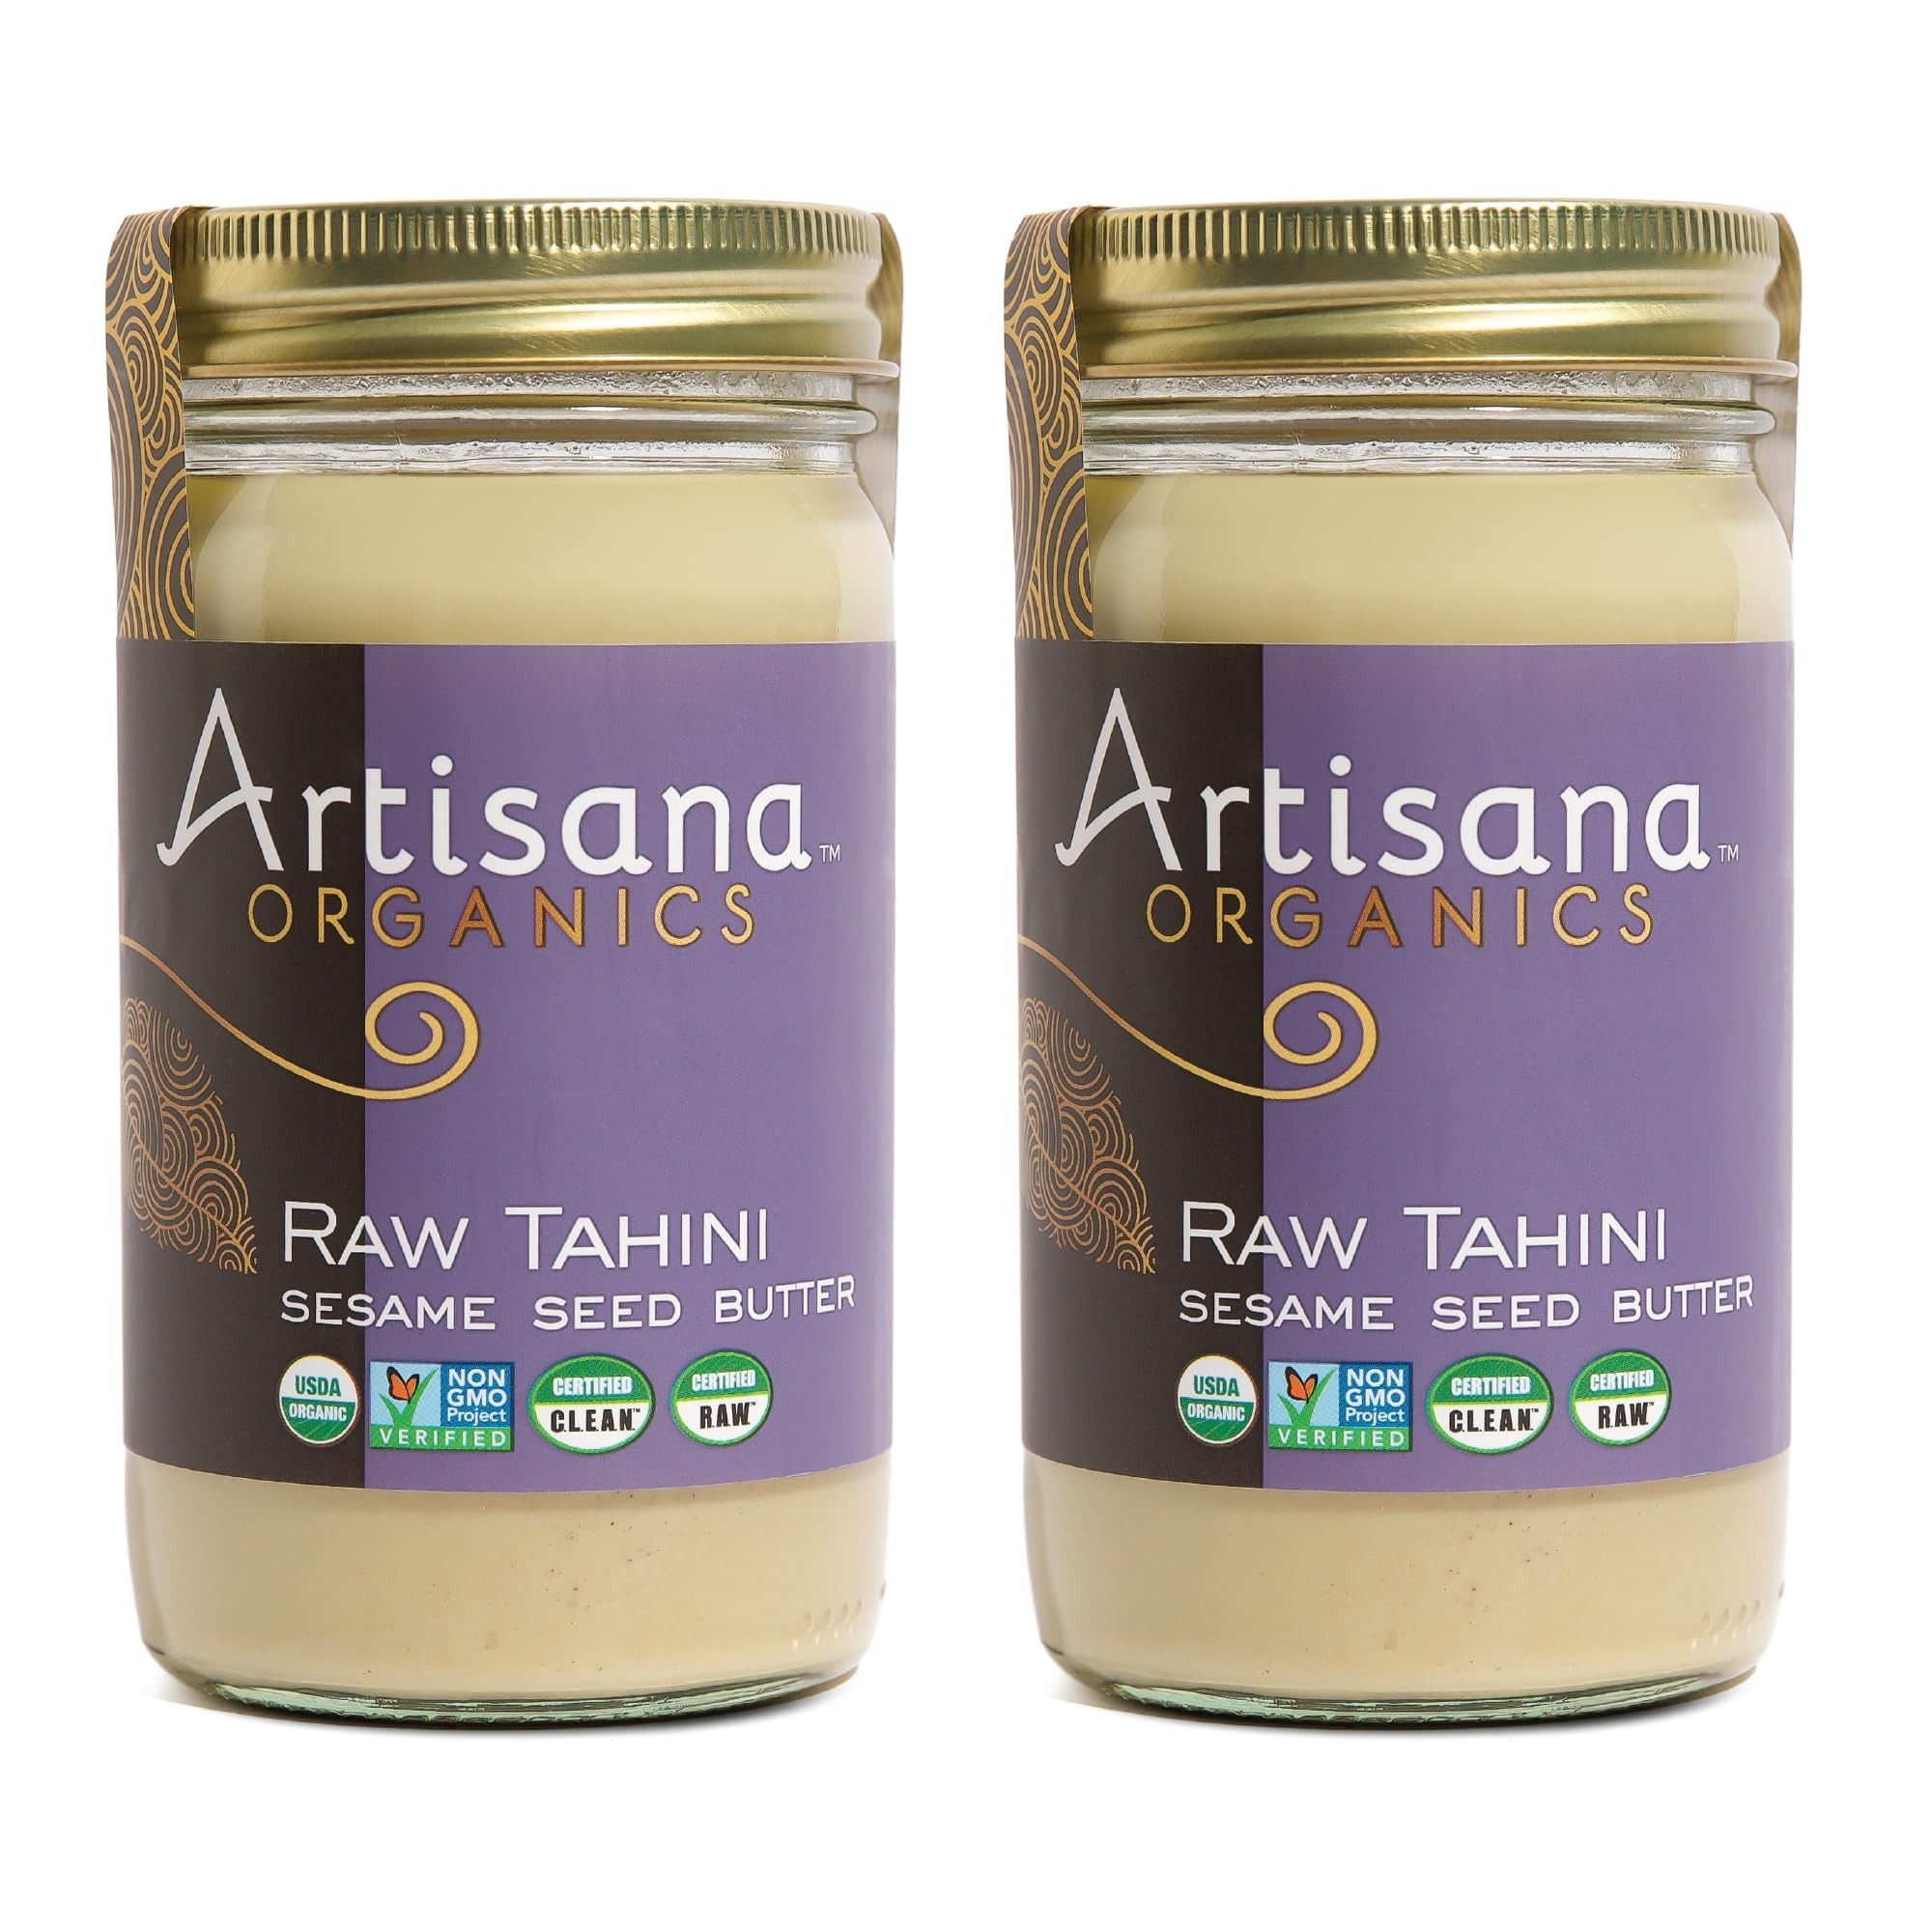
Item Name: Artisana Organics Raw Tahini Sesame Seed Butter (2 Pack) - Just One Ingredient, Unroasted, Non-GMO, Vegan, Paleo and Keto Friendly, 14oz Jars (2 Pack)
Bullet Point 1: ONLY ONE INGREDIENT: The only ingredient you will find in our Tahini Butter is 100% organic sesame seeds—no additives of any kind.
Bullet Point 2: IDEAL FOR COOKING: The real flavor of sesame fis perfect or salad dressings, sauces, and even desserts!
Bullet Point 3: MADE IN SMALL BATCHES USING A TEMPERATURE CONTROLLED PROCESS: Our organic foods are crafted in small batches using a temperature controlled process to protect fatty acids, proteins, vitamins, and enzymes.
Bullet Point 4: FROM ORGANIC FAMILY FARMS: Our ingredients come from farmers who grow their produce in harmony with the land and who treat their workers fairly and with respect.
Bullet Point 5: FITS INTO MANY LIFESTYLES: Our Tahini is always organic, vegan, non-GMO, kosher, gluten free, dairy free, peanut free, and certified R.A.W., making it perfect for vegan, plant-based, and paleo diets.
Product Description: If you're like us, you probably look for the purest foods to power your best self. Whether you're scaling a peak in the Andes or getting the kids to school, you know clean foods help you perform at the highest vibration. That’s why our Tahini butter has one ingredient—high quality, organic, raw sesame seeds. These sesame seeds come from small, family-owned farms that grow their produce in harmony with the land. We make these quality raw seeds into an unforgettable butter. With a full taste and creamy texture, it’s a perfect spread and a perfect addition to any wholesome recipe. This gluten-free treat delivers proteins, and minerals without any added ingredients. Our organic foods are crafted in small batches with a temperature controlled process to protect fatty acids, proteins, vitamins and enzymes. Our Tahini Butter is always organic, vegan, non-GMO, kosher, dairy free, peanut free, has no added sugar, and is certified R.A.W., making it perfect for vegan, plant-based, and paleo diets. From sun to plant to body.
Value: 28.0
Unit: Ounce

Price: 11.66